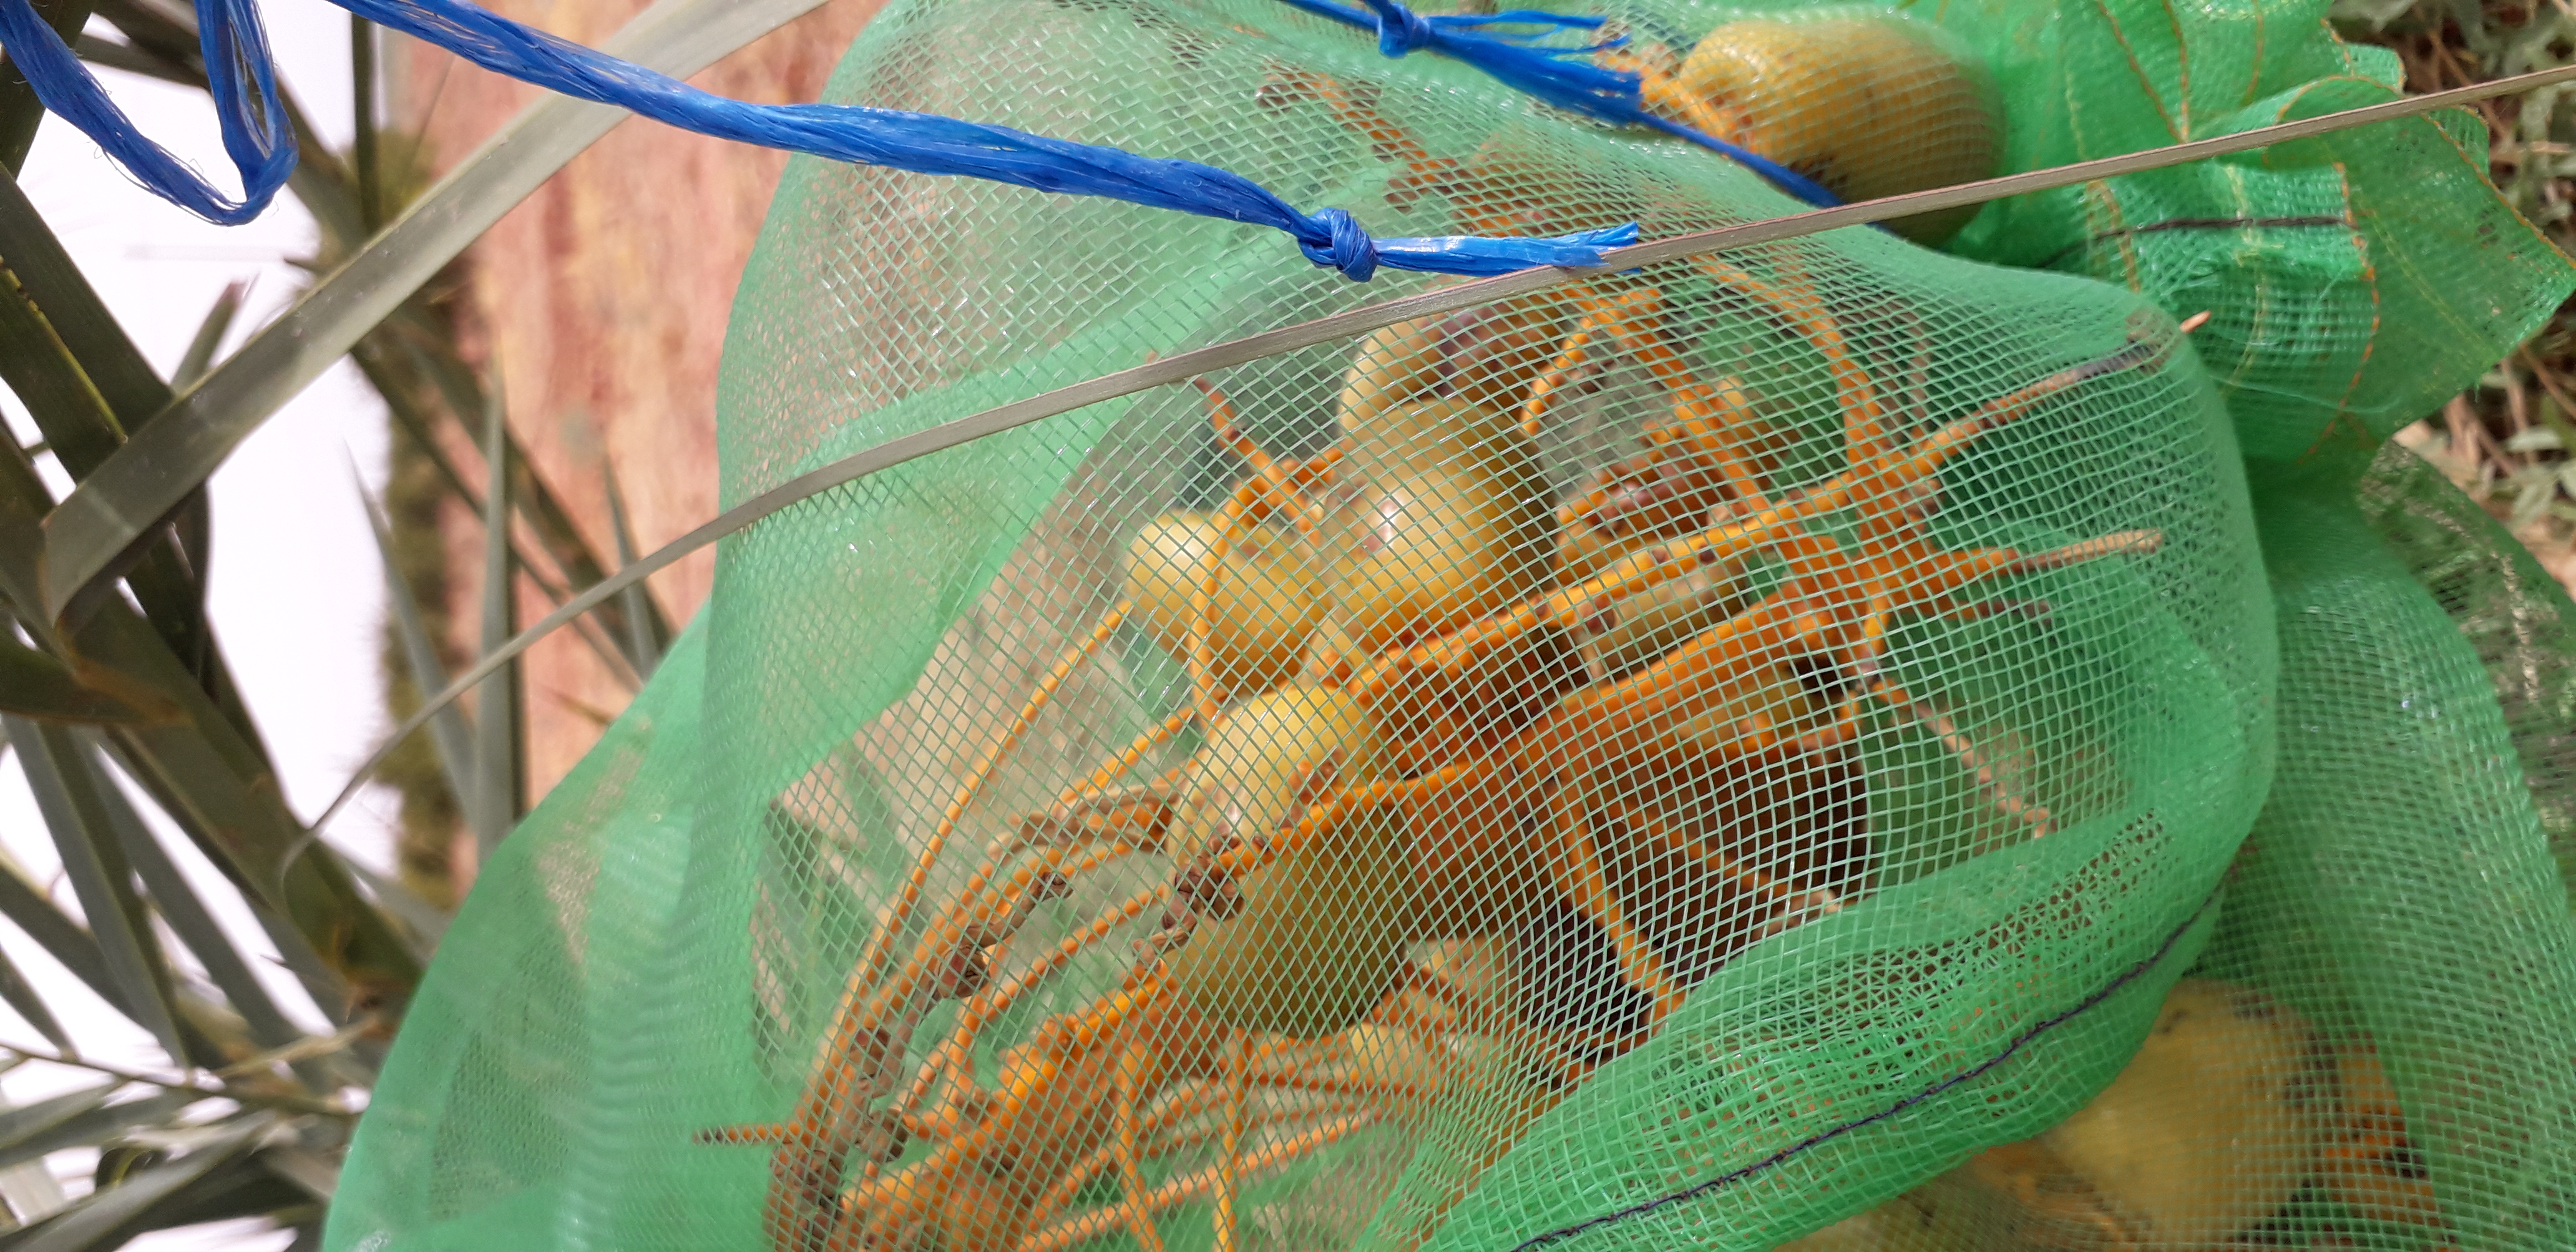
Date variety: Boufagous